Jatindramohan Bagchi

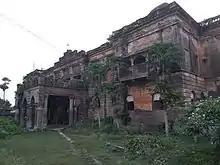
Birthplace of Jatindramohan, Jamsherpur, Nadia

He was born in a zamindar family at Jamsherpur village, in Nadia district in rural Bengal. He took his first degree from the Duff College (now Scottish Church College) in Calcutta.